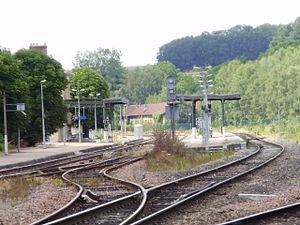
Gare de La Ferté-Milon, Aisne, France (vue depuis le passage à niveau à l'est de la gare)
La ligne P du Transilien, plus souvent simplement dénommée ligne P, est une ligne de trains de banlieue qui dessert l'est de l'Île-de-France. Elle relie Paris-Est à Château-Thierry et La Ferté-Milon via Meaux, ainsi qu'à Provins et Coulommiers. Elle comprend également une navette ferroviaire reliant Esbly à Crécy-la-Chapelle ainsi qu'un service d'autocars reliant Coulommiers à La Ferté-Gaucher.
La gare de La Ferté-Milon est une gare ferroviaire française située sur la commune de La Ferté-Milon, dans le département de l'Aisne en région Hauts-de-France.